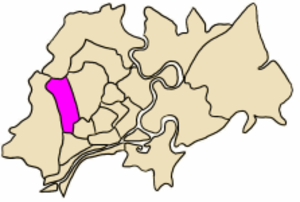
Le district de Tân Phú est un arrondissement urbain d'Hô-Chi-Minh-Ville au Viêt Nam.